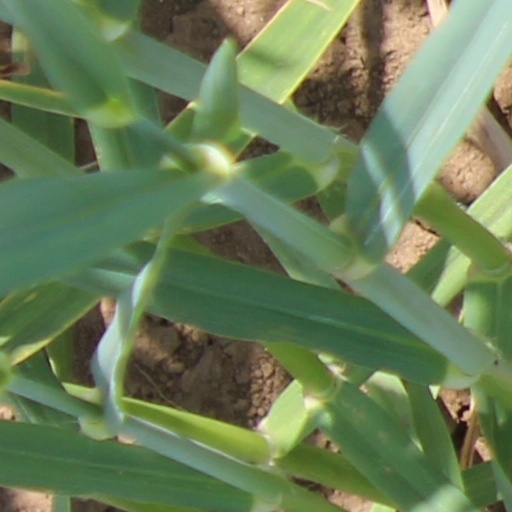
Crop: wheat